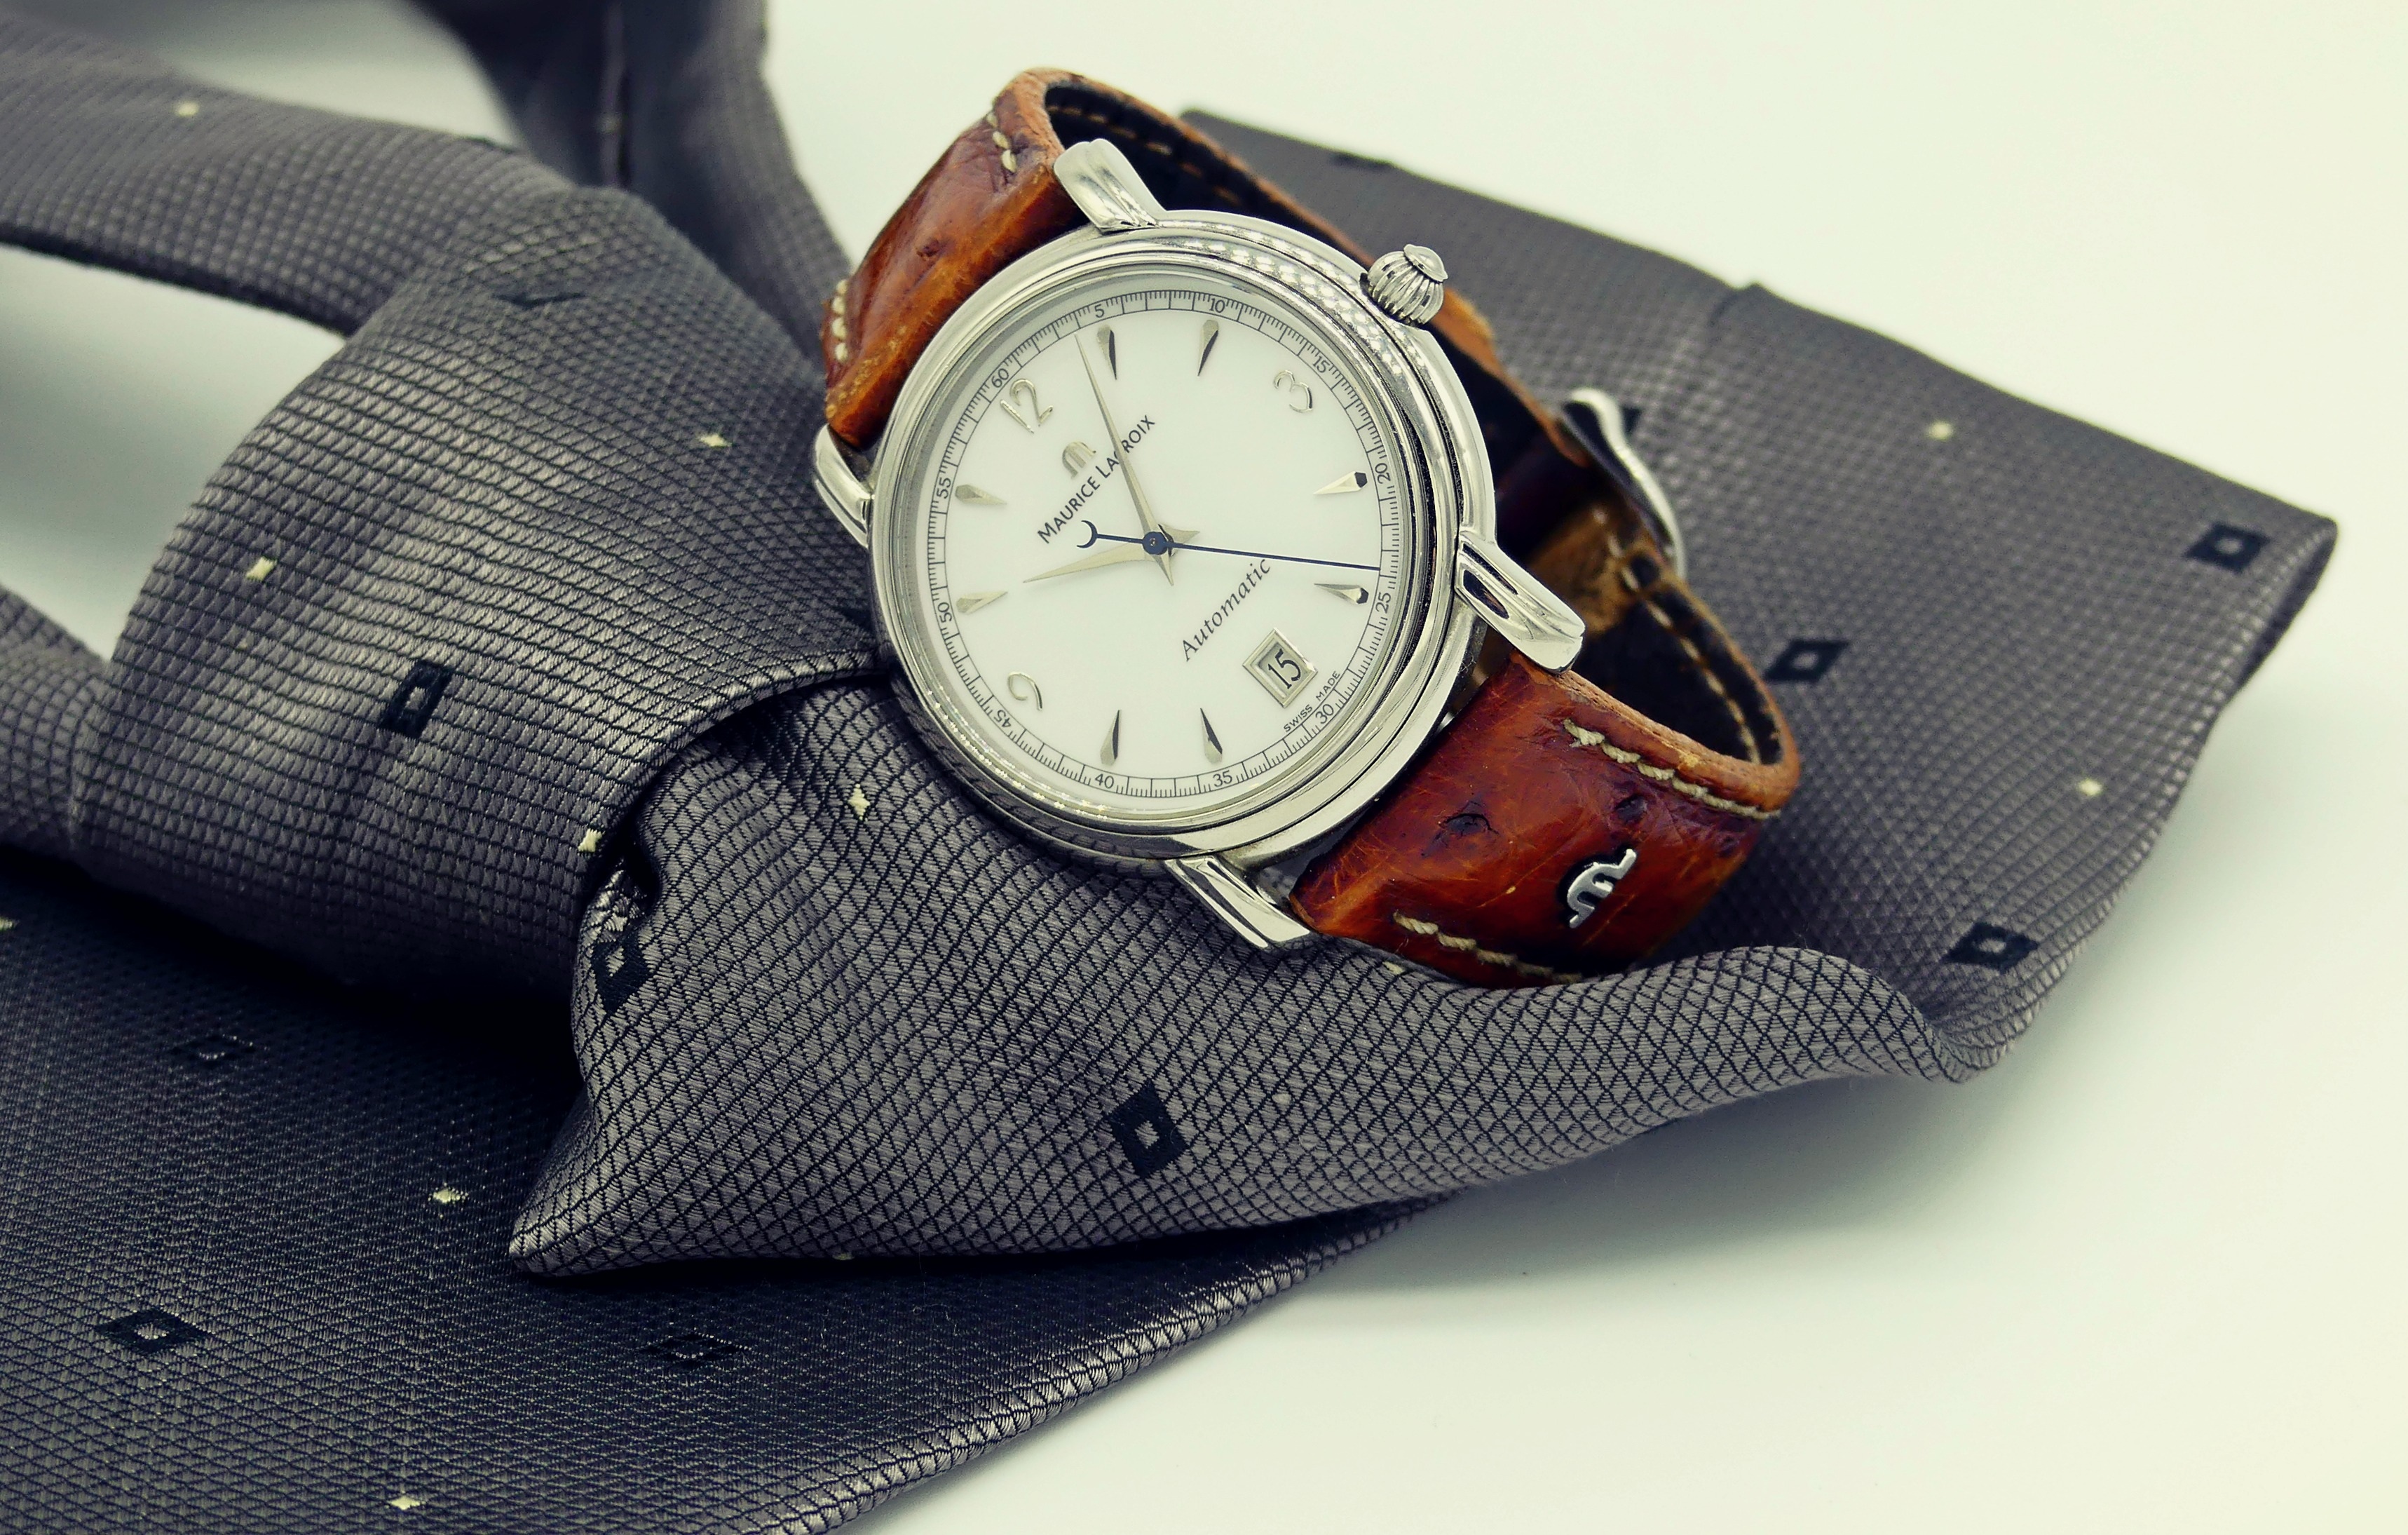
watch, hand, man, leather, clock, time, tie, fashion, modern, timepiece, brand, product, wrist watch, design, mens, accessories, elegant, classic, strap, mr, fashionable, chic, modebewusst, neck tie, men's accessory